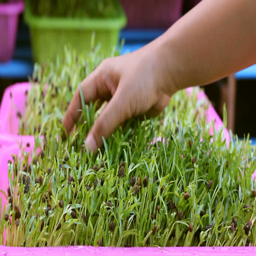
hd footage , close up hand of profession working checking the plants